Sky position (RA, Dec in degrees): 175.556, -0.1393
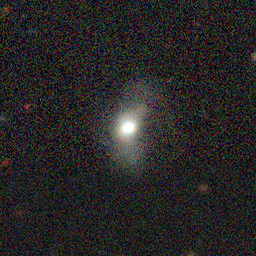
Galaxy morphology: Disturbed Galaxies